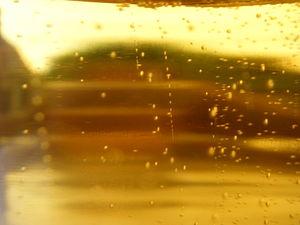
bulles de cidre dans un verre / Cider bubbles